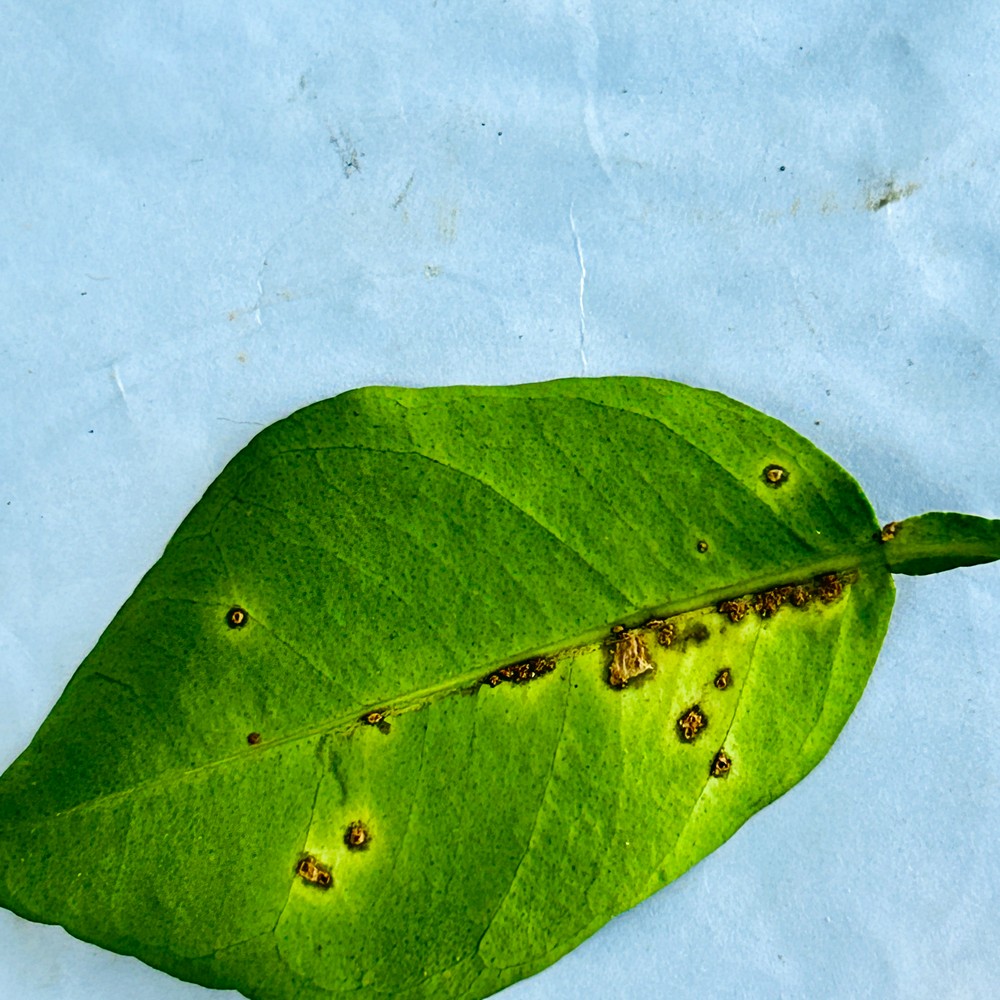
Label: Anthracnose